Ekne Church

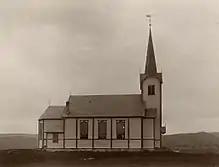
View of the church

Ekne Church is a parish church of the Church of Norway in Levanger Municipality in Trøndelag county, Norway. It is located in the village of Ekne. It is the church for the Ekne parish which is part of the Stiklestad prosti (deanery) in the Diocese of Nidaros. The white, wooden church was built in a long church style in 1893 using plans drawn up by the architect O.M. Günther from Hommelvik. The church seats about 220 people.